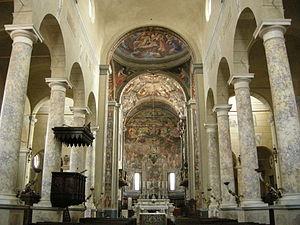
La basilique San Prospero est une église catholique en Italie sise dans le centre historique de Reggio d'Émilie donnant sur la place homonyme. Elle est consacrée à saint Prosper de Reggio, patron de la ville et dépend du diocèse de Reggio d'Émilie-Guastalla. C'est un exemple insigne du baroque émilien.